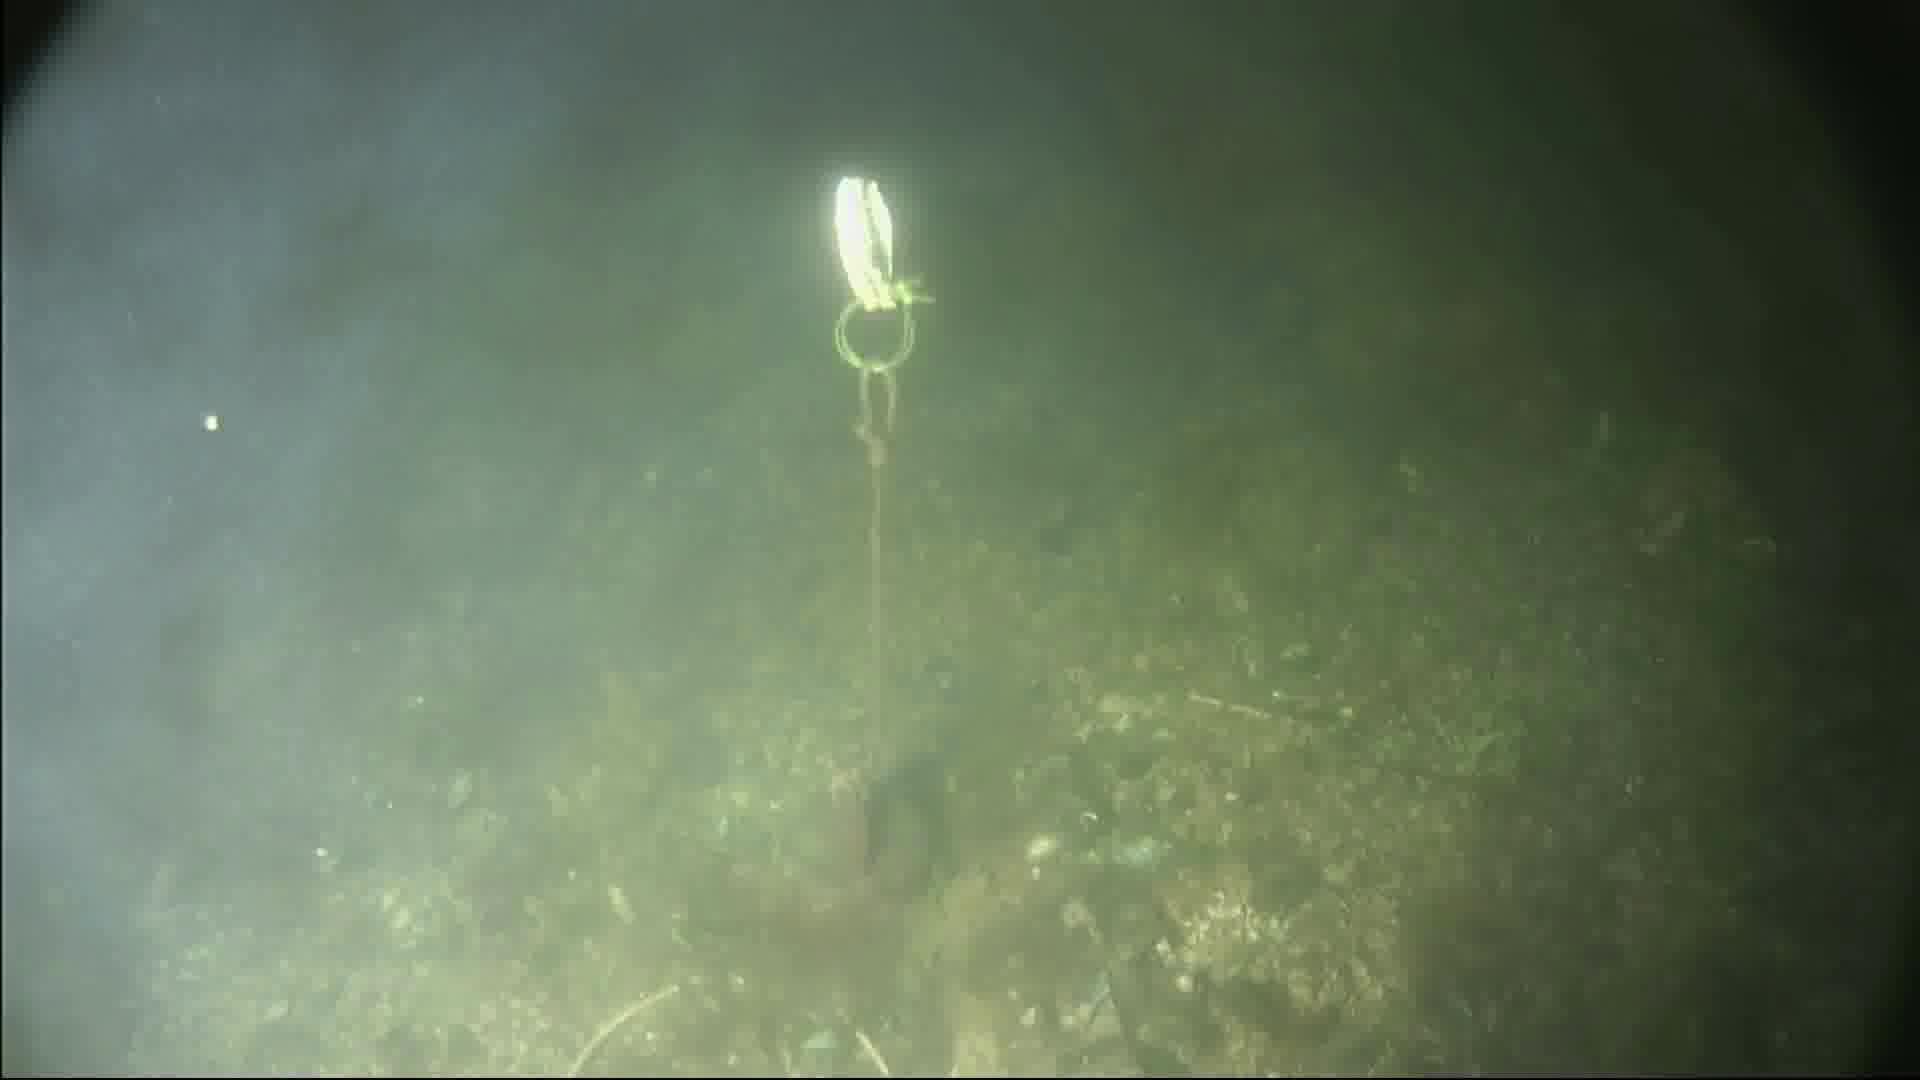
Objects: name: crab